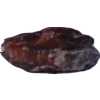
Label: carambola